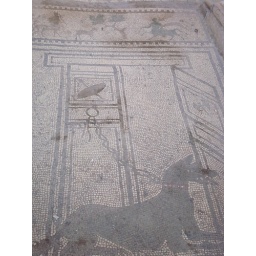
Mosaic at the door of a house in Pompeii, although this is not the most famous example.